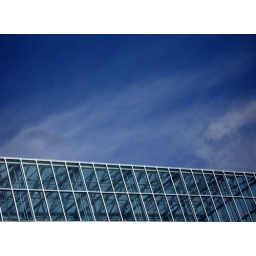
Biomes atop the new Biotron building against a blue, blue sky, 10/10/06. Photo: Douglas Keddy